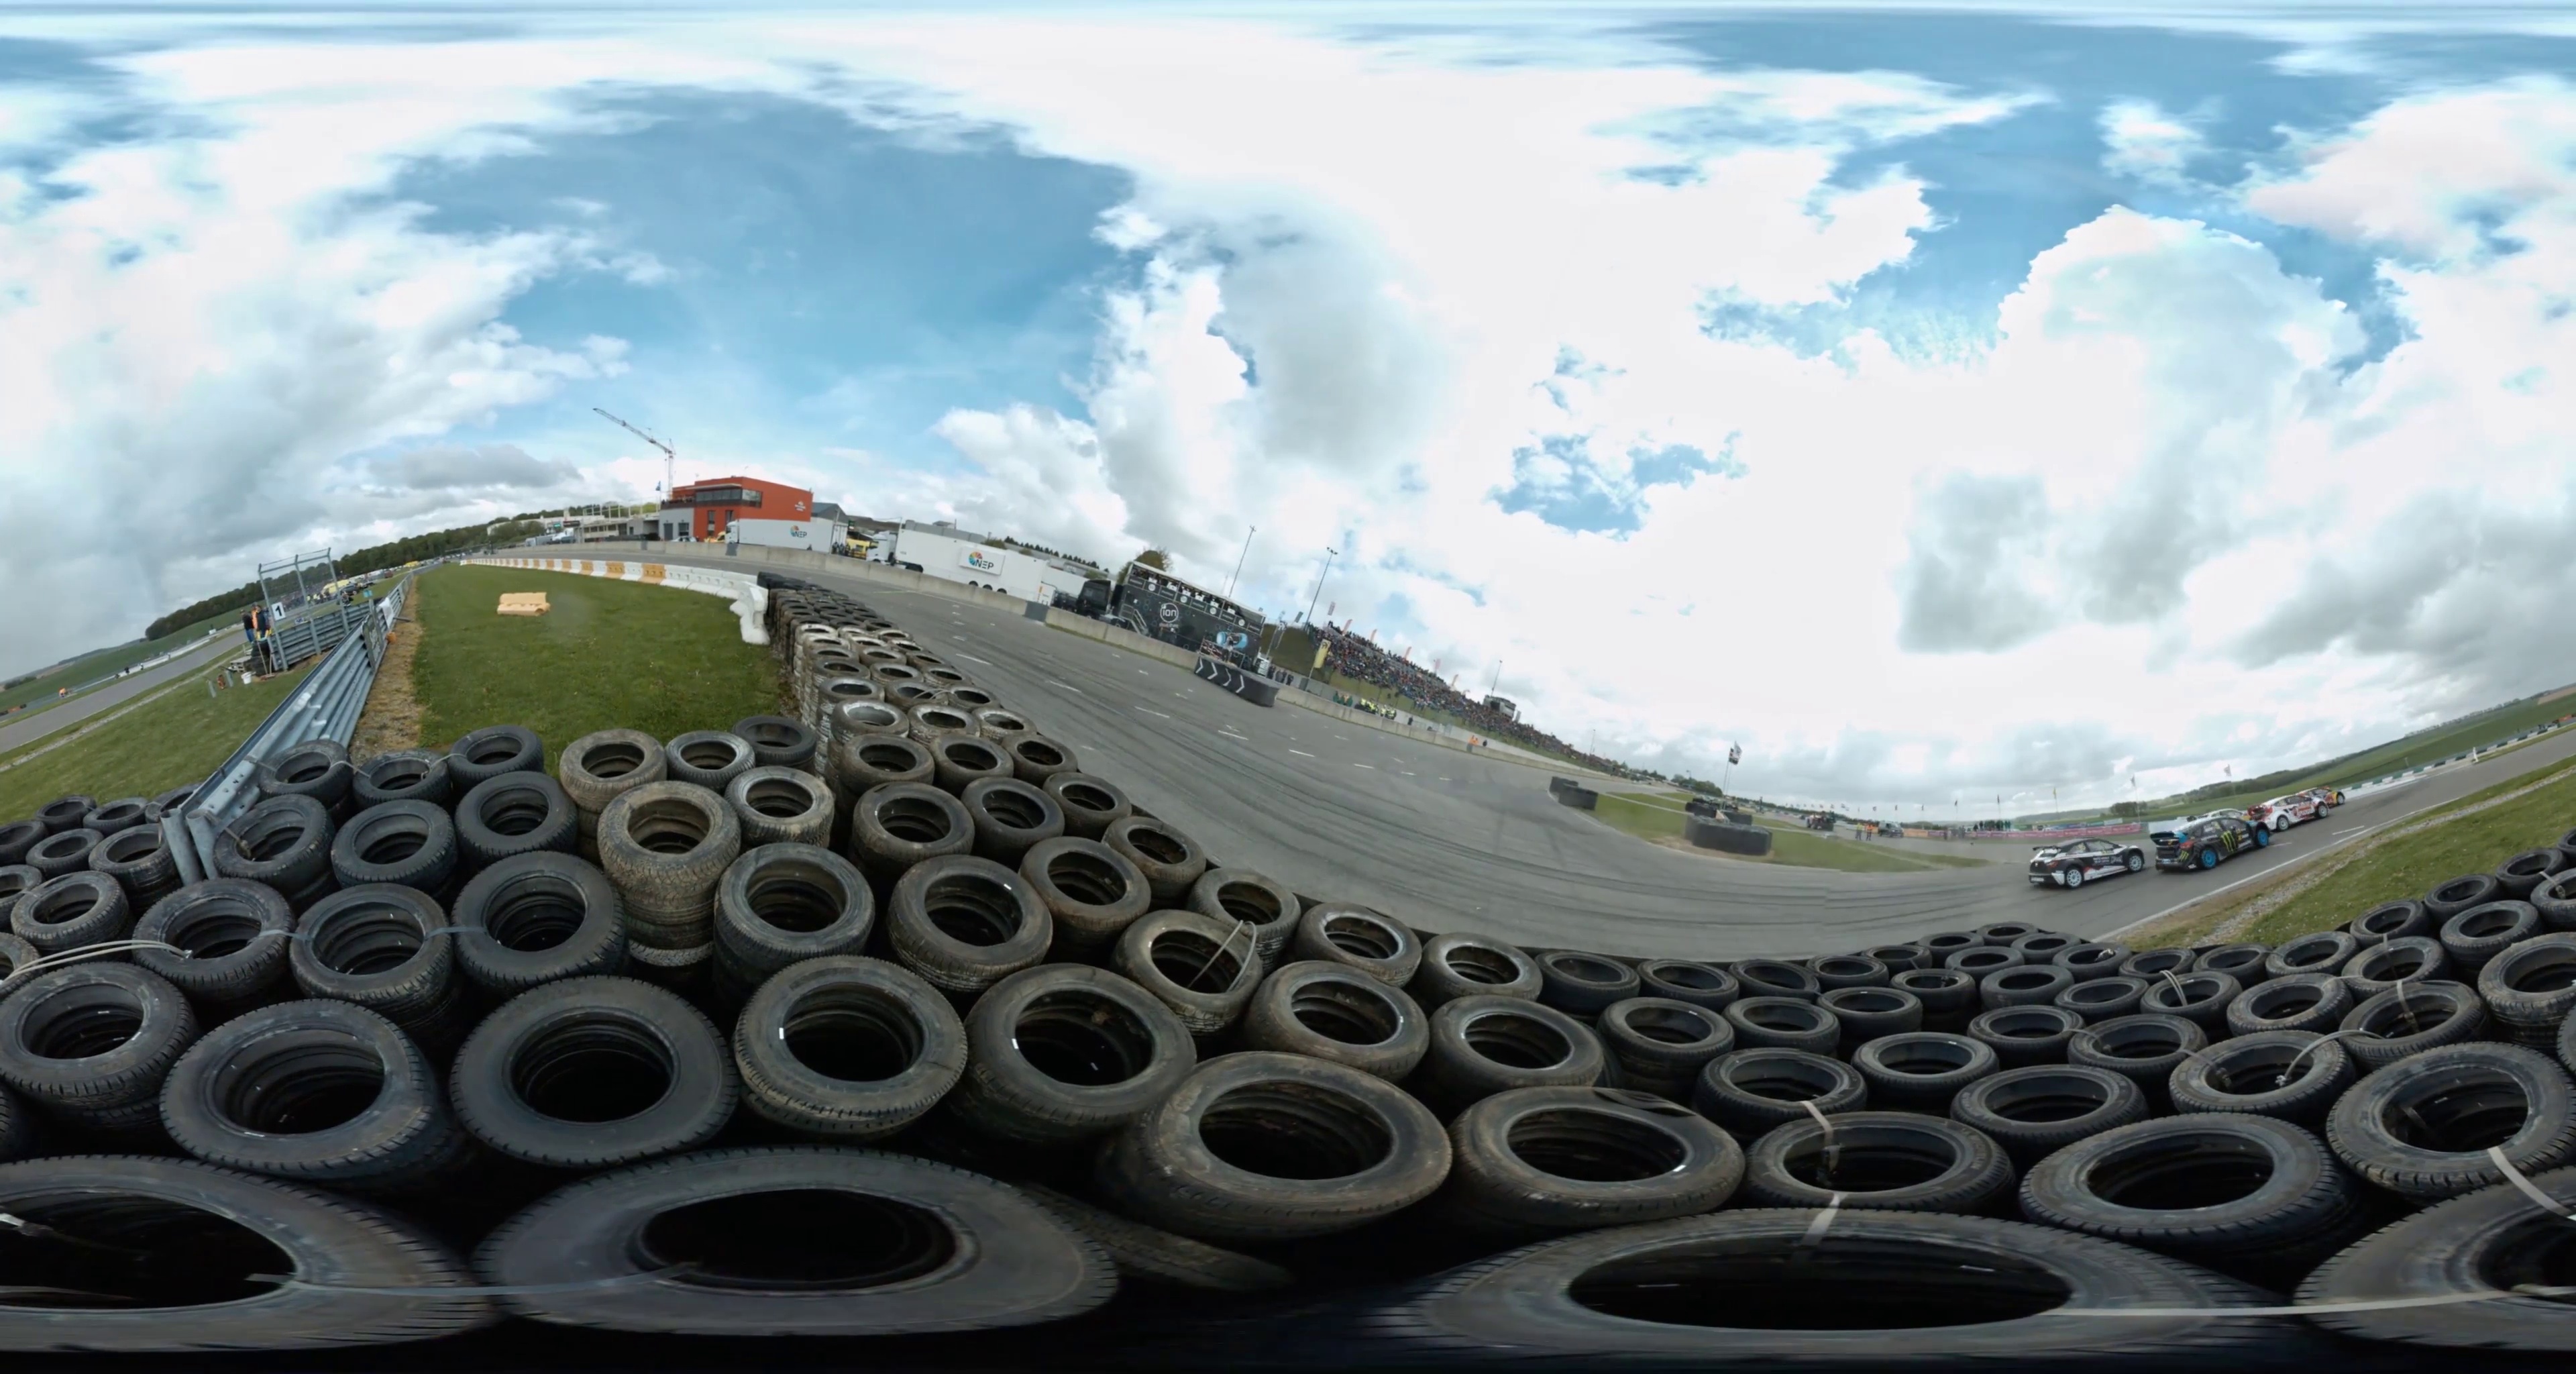
Referred object: Black truck in the lower part of the panorama